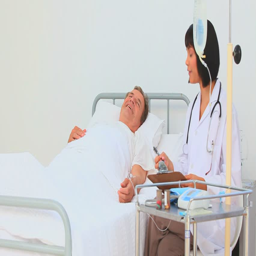
a chinese nurse visiting her patient at the hospital